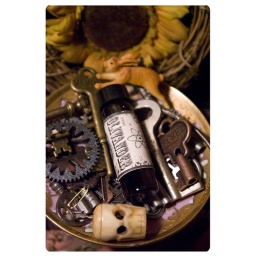
sweet olivander -sumptuous artisan perfume oil in aroma of lilac fields - 1/2 oz amber glass bottle 003